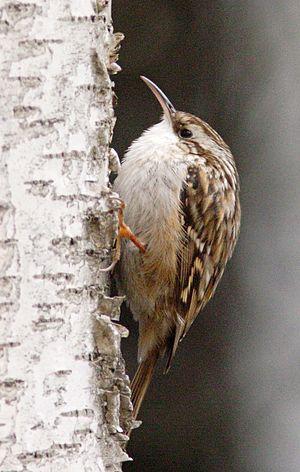
Un grimpereau des jardins. Camera data * Camera: Canon EOS 350D * Lens: EF 300 mm 1:4 L IS USM with Teleconverter EF 1.4x II * Focal length: 420 mm * Aperture: f/6.3 * Exposure time: 1/500 s * Sensivity: ISO 1600